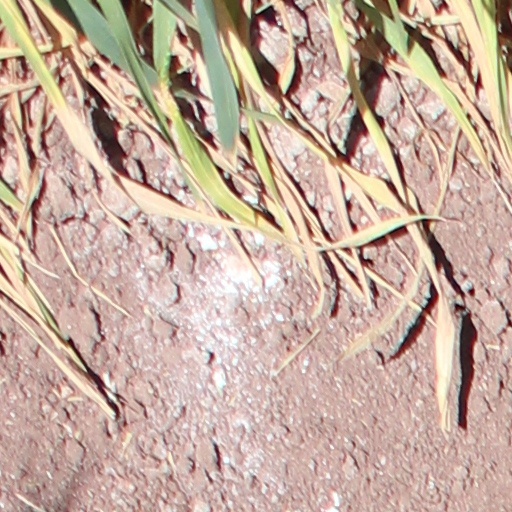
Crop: wheat